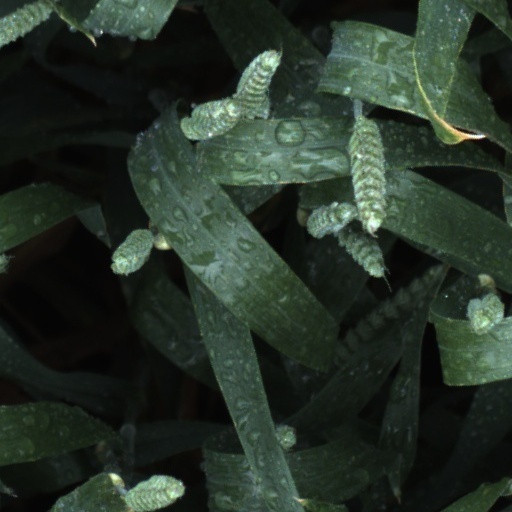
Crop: wheat